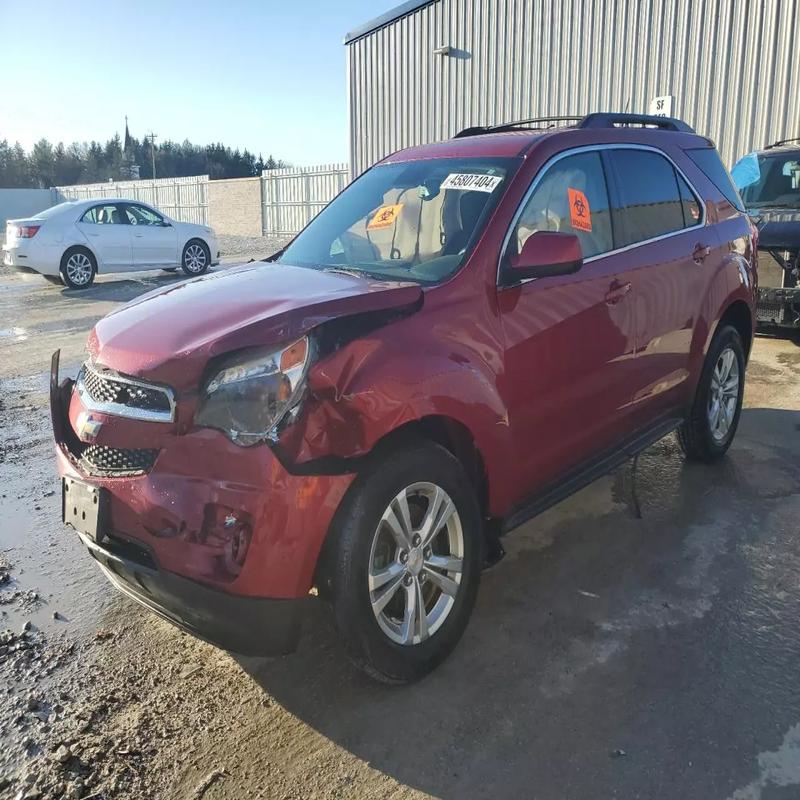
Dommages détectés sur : plaque d'immatriculation avant, pare-choc avant, feu avant droit, capot, pare-brise avant, aile avant droite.
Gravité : majeur